Theuderic III

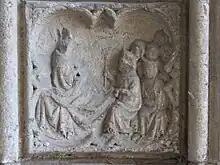
Detail of a medallion on exterior of Saint-Ouen Abbey, Rouen, representing Saint Audoin, seated on his deathbed, facing Theuderic and the kneeling queen

Theuderic III (also spelled Theuderich, Theoderic or Theodoric; , 651–691) was King of the Franks in the 7th century. He ruled Neustria and Burgundy on two occasions (in 673 and again from 675 to 691), as well as Austrasia from 679 until his death in 691.